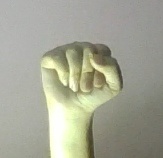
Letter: saad